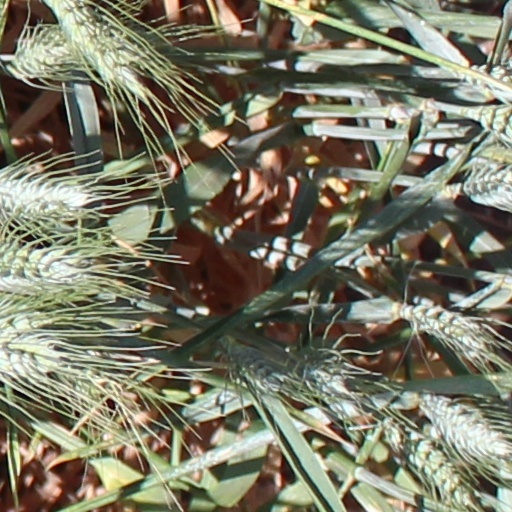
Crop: wheat